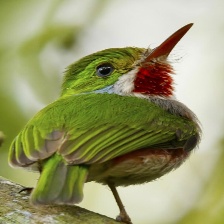
Species: CUBAN TODY
Scientific name: TODUS MULTICOLOR